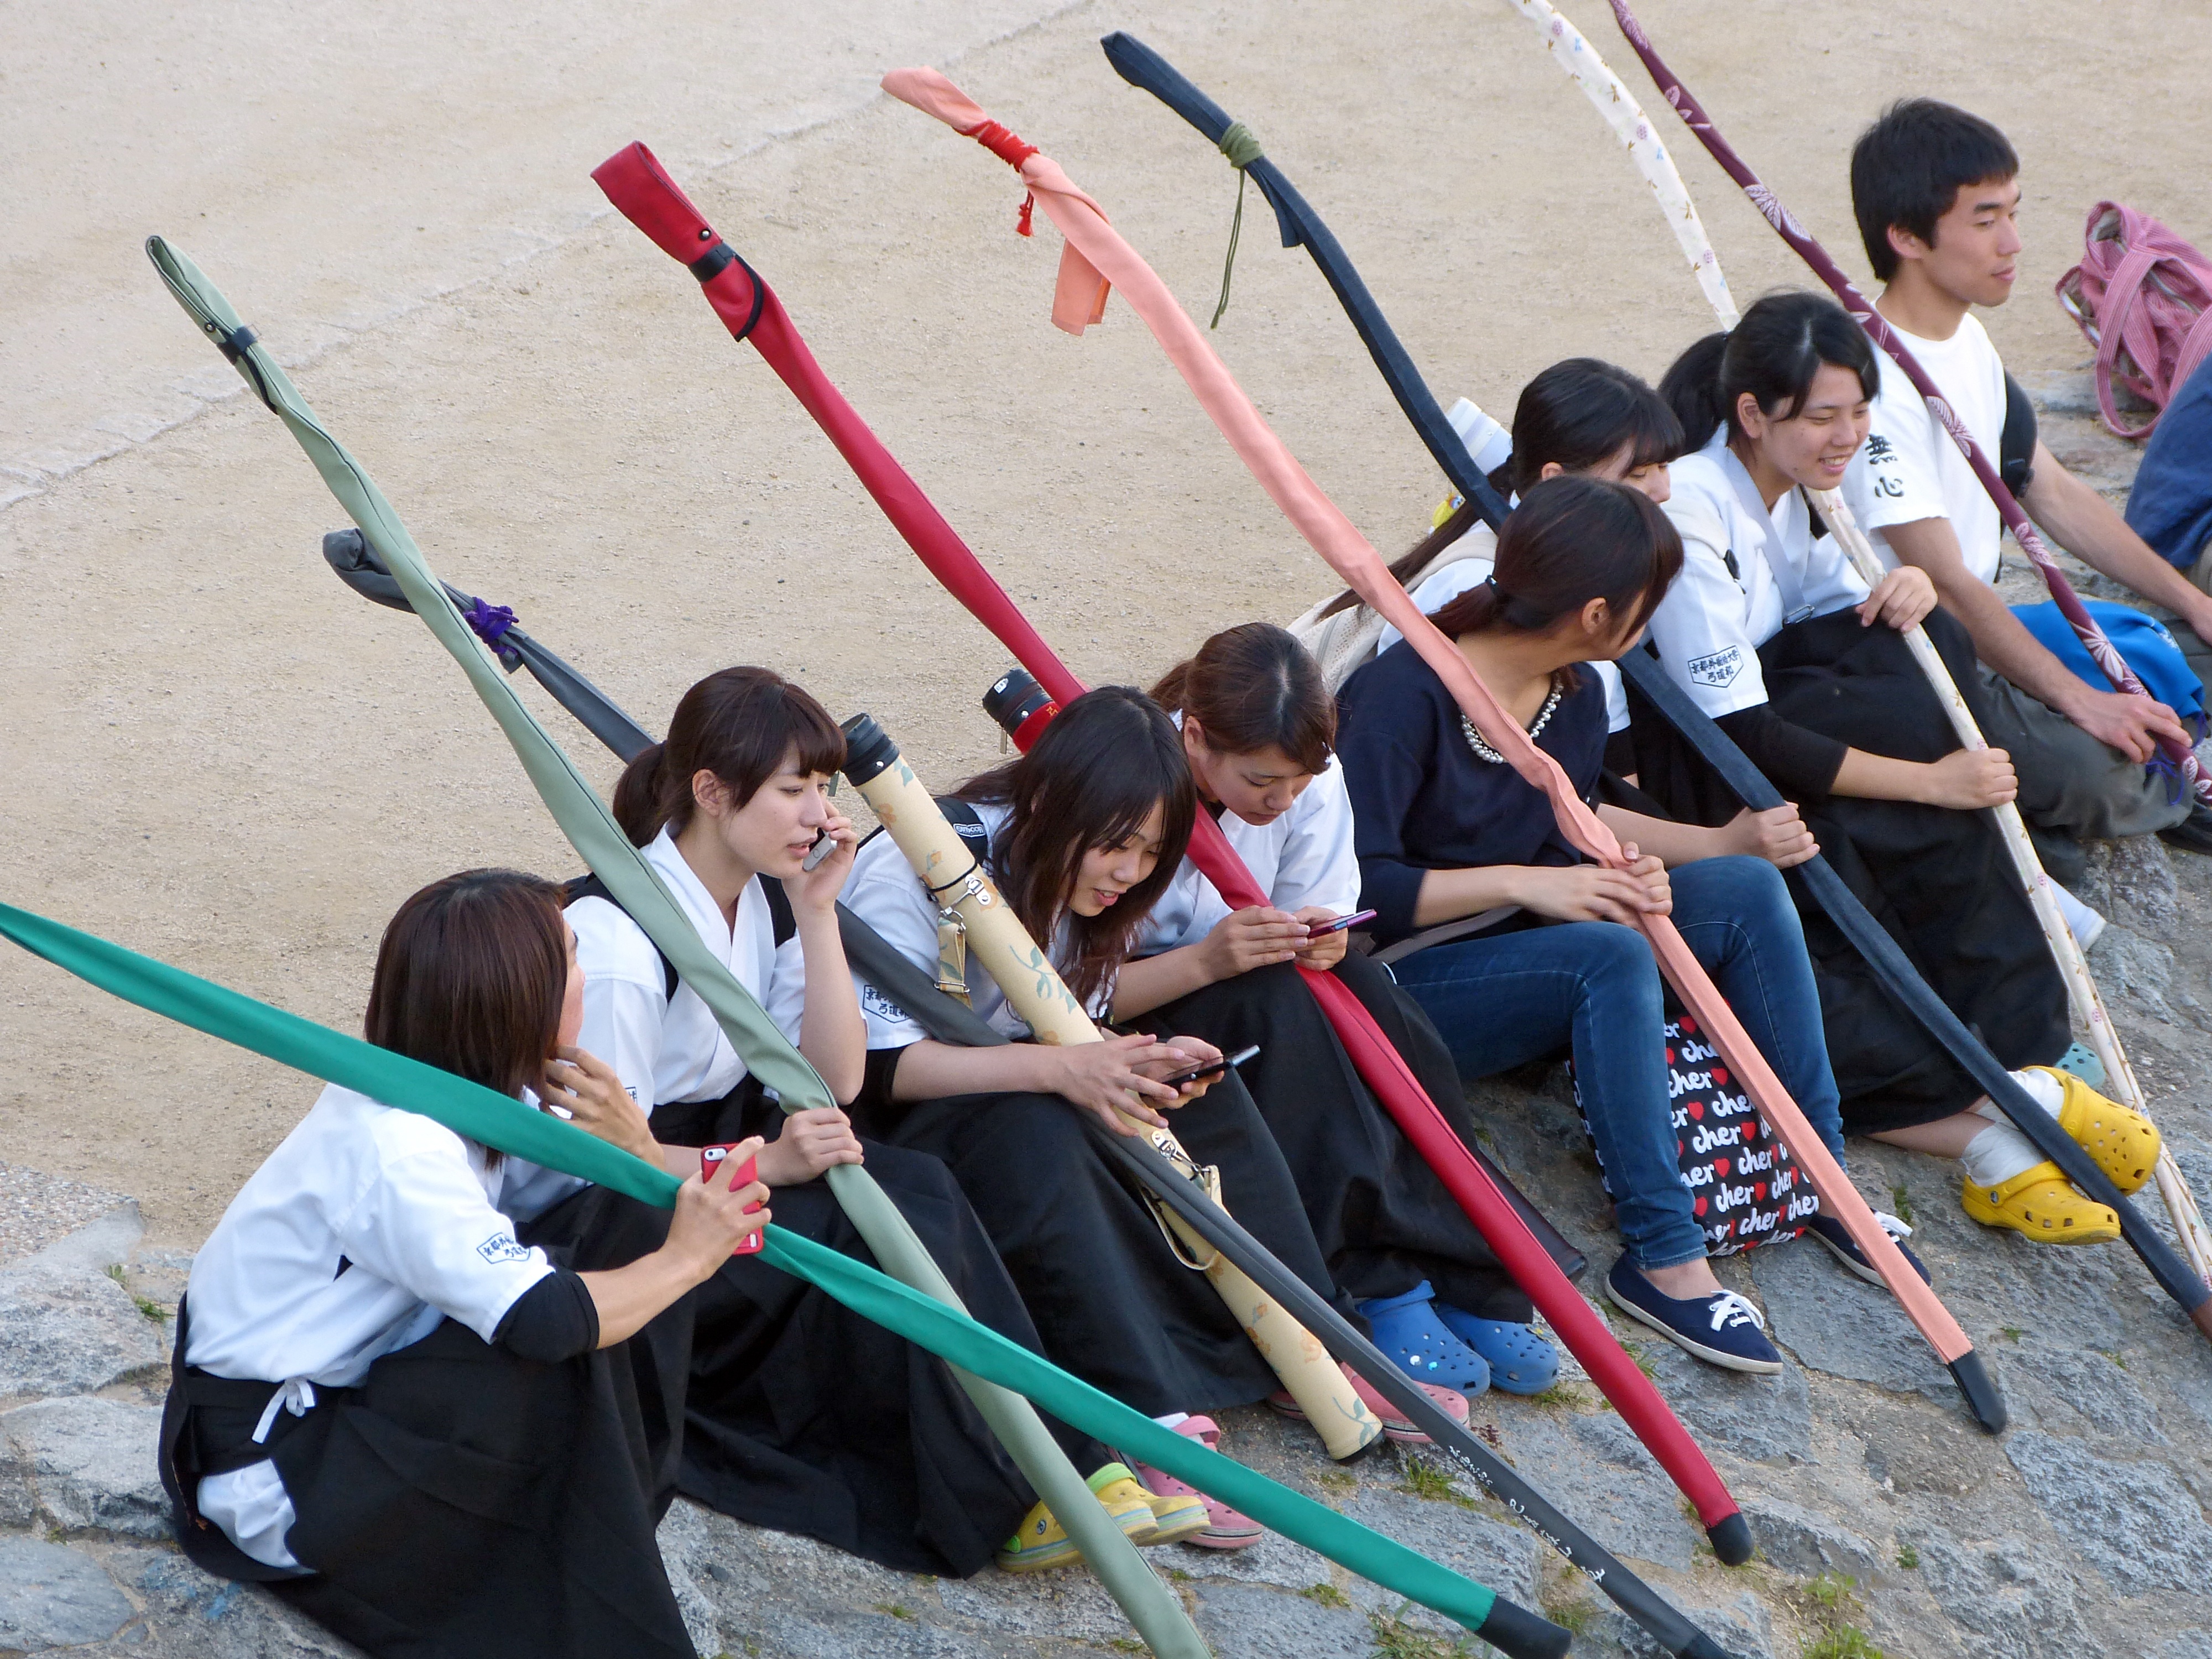
black and white, boat, young, paddle, vehicle, sitting, japan, teenager, laughing, students, happy, sports, japanese, boating, uniform, faces, rowing, chatting, canoeing